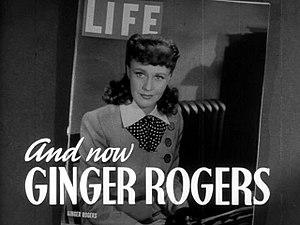
Kitty Foyle est un film américain réalisé par Sam Wood sorti en 1940.